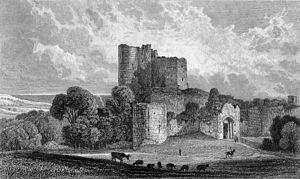
Gravure du "" Château de Saltwood "" (Royaume-uni, Kent) tiré de Ireland's History of Kent, Vol. 2, 1831, disposée entre les pages 214 et 215. Gravure de H. Adlard d'après un dessin de G. Sheppard. Ce château (ancienne propriété de l'Eglise) a été détruit par le tremblement de terre du 6 avril 1580, puis restauré au 19ème siècle"
Le séisme de 1580 dans le pas de Calais, a eu lieu le 6 avril 1580 à 6 h du soir et a été ressenti en France jusqu'en Normandie, en Belgique actuelle et en Angleterre. On situe aujourd’hui l'épicentre de ce séisme dans le pas de Calais, près de Douvres. C'est l'évènement sismique ancien qui a le plus marqué les chroniqueurs, le plus destructeur et important probablement pour l'Angleterre, l'Ouest de la Belgique et le Nord de la France.